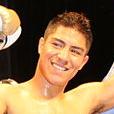
Age: 20